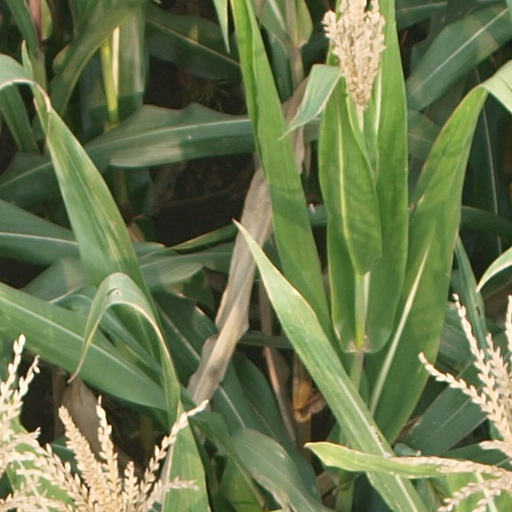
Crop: maize; corn